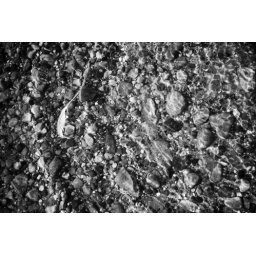
this is pretty in the way that a plastic bag dancing in the air is pretty.